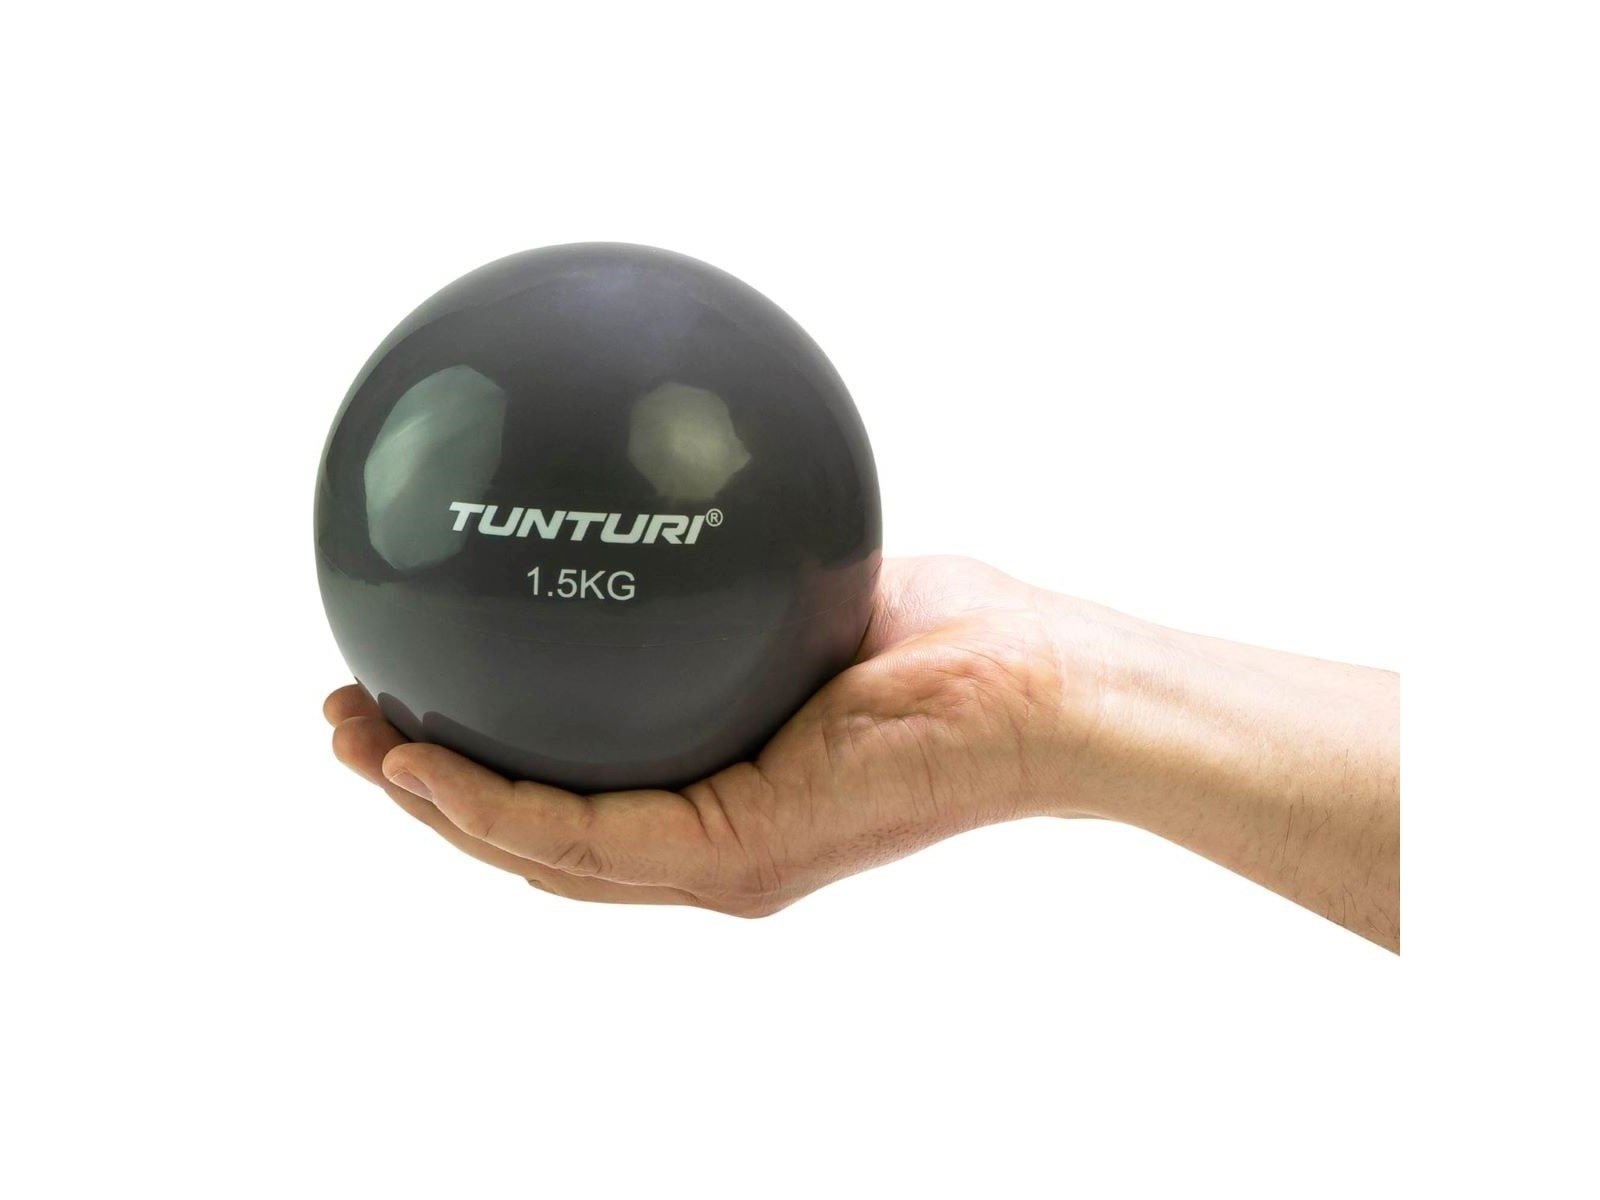
Tunturi Yoga Toningball 1.5kg
Generell Hersteller: Tunturi Waren-Nr.: 3256708 Modell: 14TUSYO047IONE SIZE EAN: 8717842032718 Zum Hersteller:: /
Brand: TechStore
Category: Sporting Goods > Fitness & General Exercise Equipment > Medicine Balls > Toning Balls